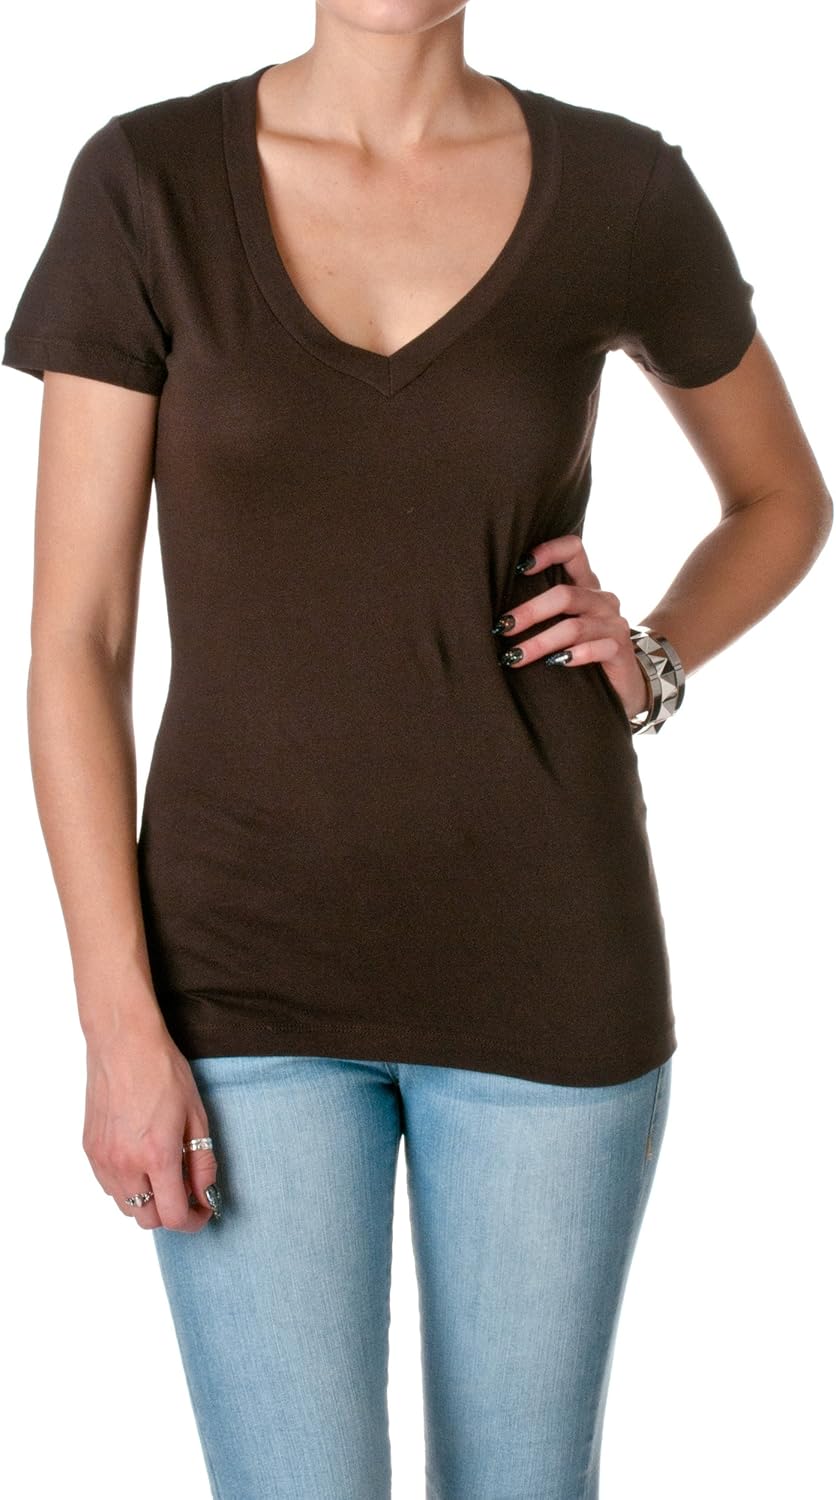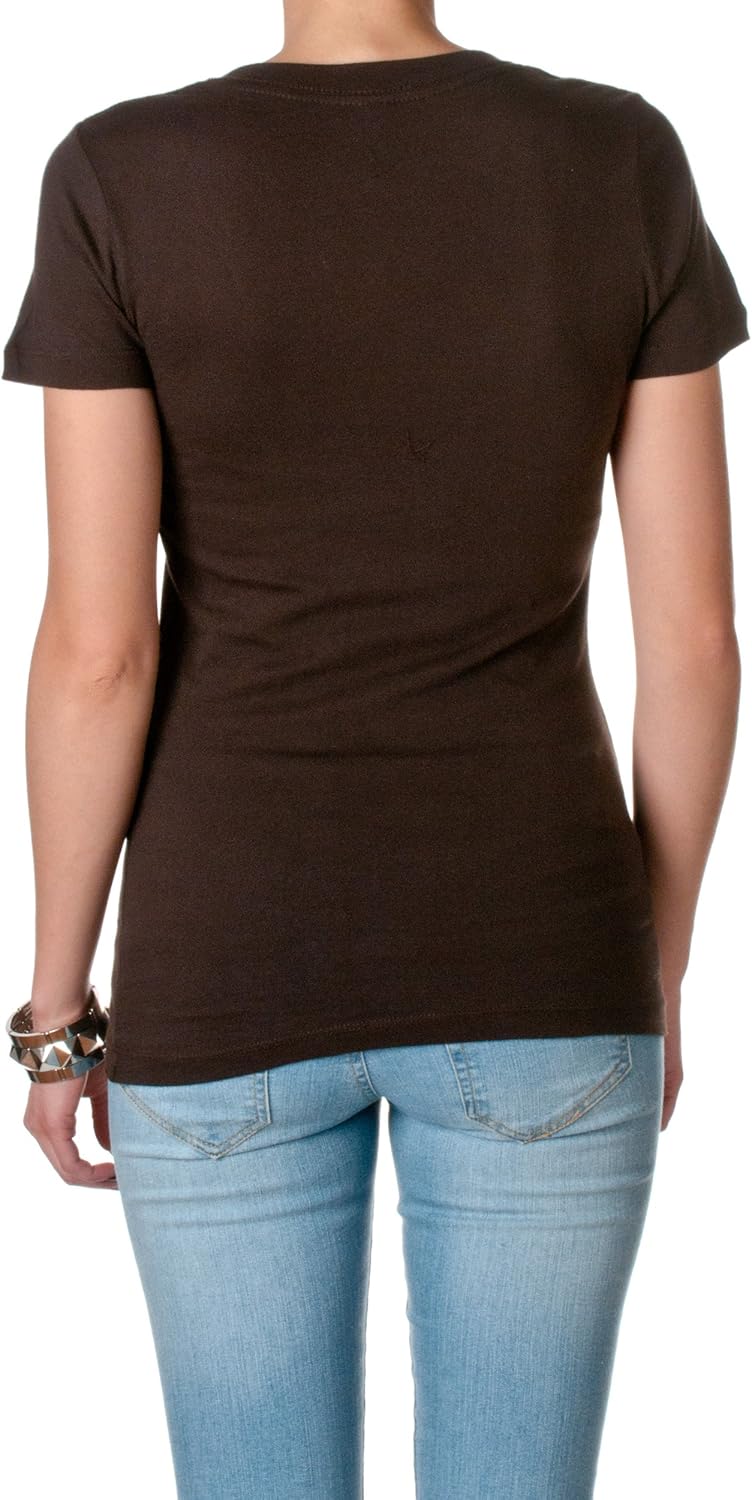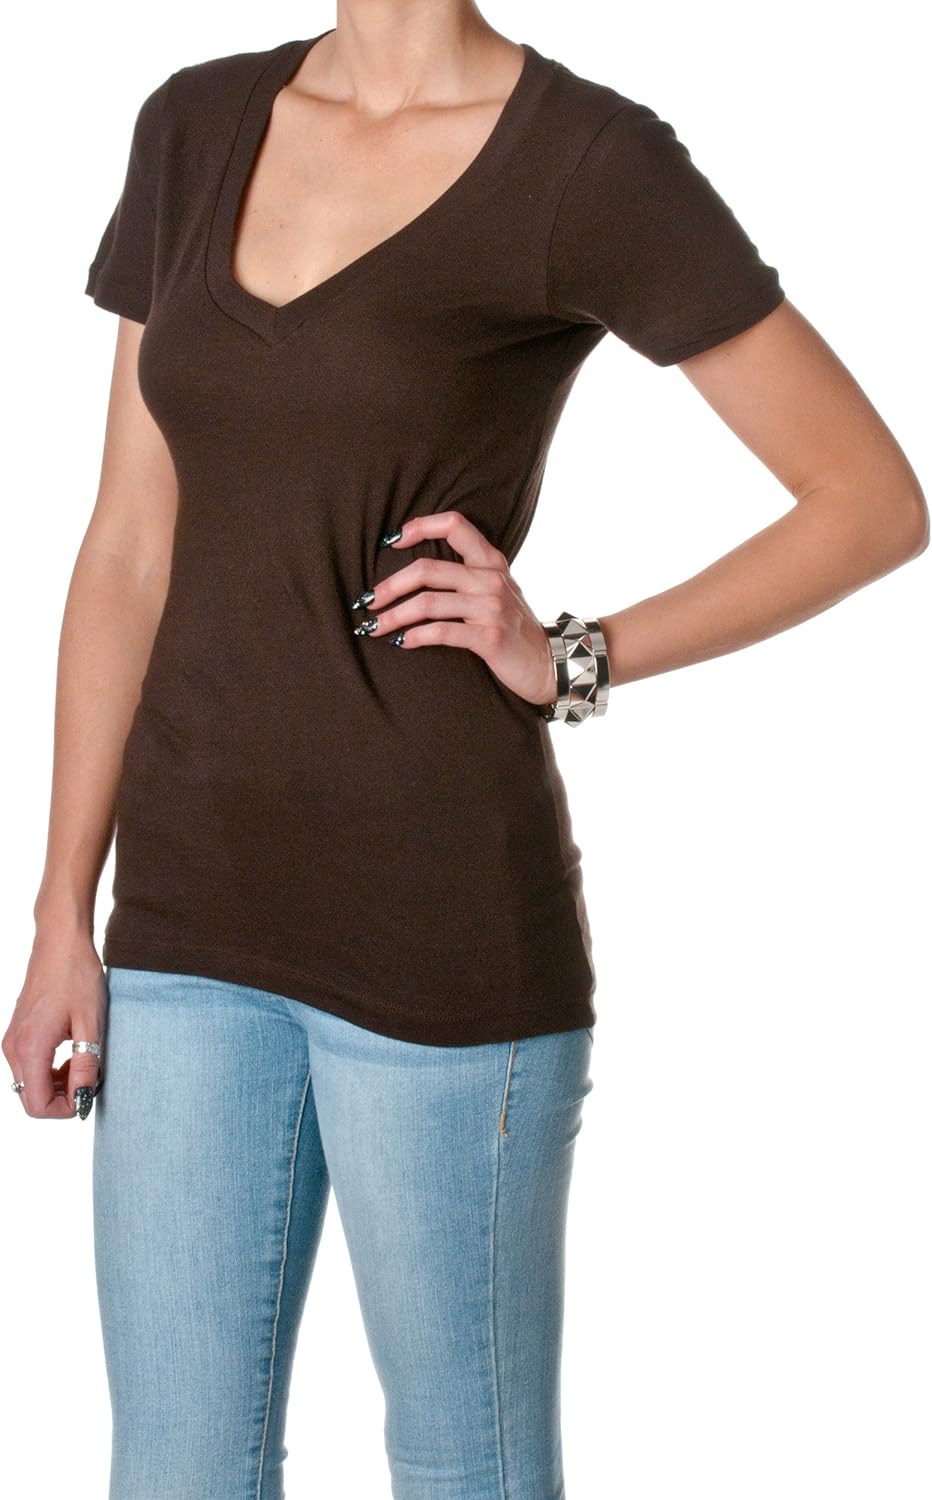
Next Level Apparel 3540 Ladies Deep V-Neck Soft Wash T-Shirt44; Dark Chocolate44; Medium
Category: Sports & Outdoors
3540 Next Level The Deep V A signature style from Next Level, this super-soft deep V is instantly loved by all who wear it. preshrunk 100% combed cotton jersey 3.7-oz. 36 singles for extreme softness 1x1 baby rib-knit set-in collar satin label Sizes: S-2XL
Features: 100% Cotton | 3540 Next Level The Deep V A signature style from Next Level, this super-soft deep V is instantly loved by all who wear it. preshrunk 100% combed cotton jersey 3.7-oz. 36 singles for extreme softness 1x1 baby rib-knit set-in collar satin label Sizes: S-2XL